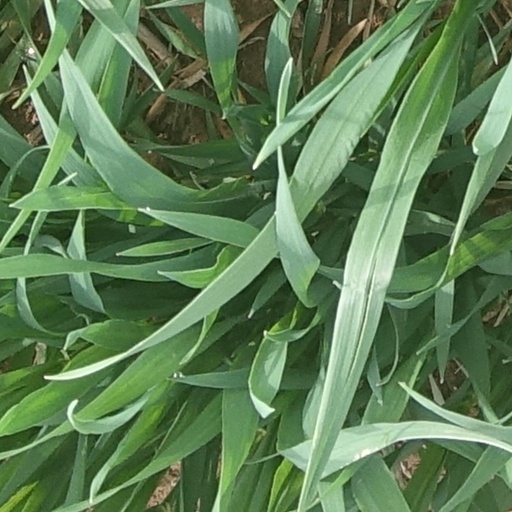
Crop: wheat